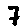
Label: 7